Canterbury Roman Museum

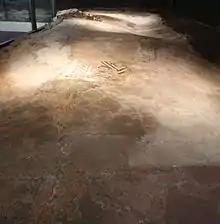
Mosaic corridor panel in situ

Generations of building at Canterbury have raised the level of the town since Roman times so that the pavement, with preserved remains of a town house with hypocaust, is exhibited "in situ" underground. The scheduled monument listing describes the pavement thus: "The excavations of 1945−1946 uncovered a series of three mosaic panels which decorate the remains of a corridor of a Roman house". It dates from around 300 AD and is preserved with an air conditioning system.